Murders in the Rue Morgue (1971 film)

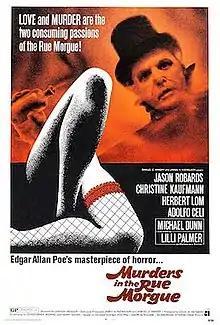
Theatrical release poster

Murders in the Rue Morgue is a 1971 American mystery horror film directed by Gordon Hessler by American International Pictures (AIP). It stars Jason Robards, Christine Kaufmann, Herbert Lom, Adolfo Celi, Michael Dunn and Lilli Palmer. The screenplay by Christopher Wicking and Henry Slesar is a loose adaptation of Edgar Allan Poe's 1841 short story of the same name. However, it departs from Poe's version in several significant aspects, at times more resembling Gaston Leroux's "The Phantom of the Opera," and incorporating the historical character Eugène François Vidocq.